Powrie Castle

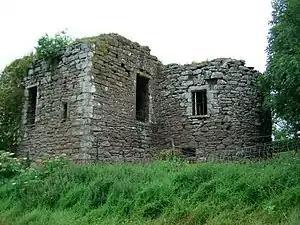

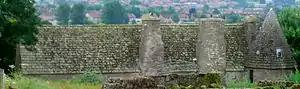

Powrie Castle is a ruined 16th-century castle located in the north of Dundee, Scotland. It was designated as a scheduled monument in 1971. The early 17th-century north range of the castle is now a separate fortified house and has been converted into a private residence. It itself is a Category A listed building.